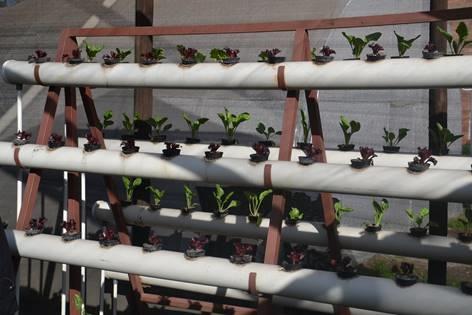
Miche michanga iliyoanza kumea na kustawi vizuri baada ya kupandwa kwenye mabomba maalum ya haidroponi, yanayosafirisha maji yenye virutubisho na madini stahiki kwa ukuaji wa mimea pasipo kuhitaji uwepo wa udongo.